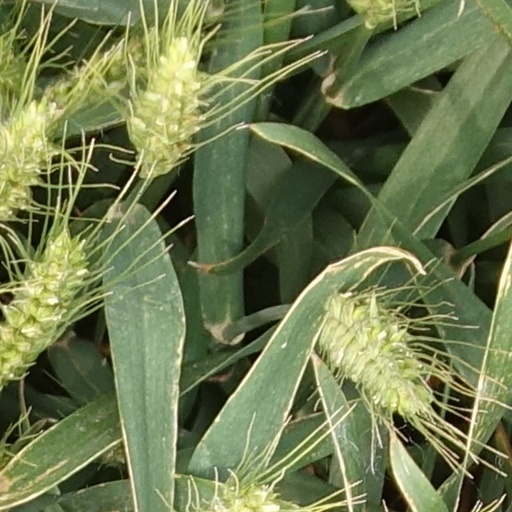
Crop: wheat